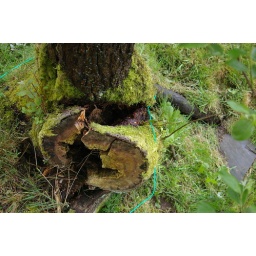
Sallow tree  in danger of falling - split at base